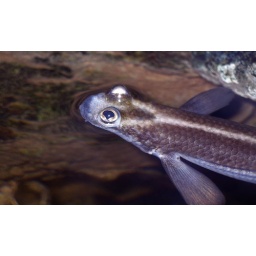
A fish that can look above and below the surface of the water at the same time.